Shadowlands (1993 film)

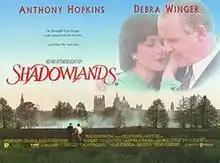
UK theatrical release poster

Shadowlands is a 1993 British biographical drama film about the relationship between academic C. S. Lewis (played by Anthony Hopkins) and Jewish American poet Joy Davidman (played by Debra Winger), her death from cancer, and how this challenged his Christianity. It is loosely based on Lewis's own account in his book A Grief Observed.